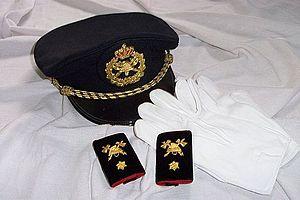
Un képi de sous-officier (bande mi dorée mi noire en dessous de l'insigne) et des insignes d'officier (Sous-Lieutenant) des sapeurs-pompiers belges.
Cet article donne la liste des grades des sapeurs-pompiers belges.
Les sapeurs-pompiers de Belgique, sont l'une des trois branches de la sécurité civile belge. Ils assurent les missions d'urgence en cas d'incendie, d'accident, de catastrophe etc., mais aussi les missions d'aide médicale urgente.
Un grade militaire indique, historiquement, le statut d’un militaire. Mais la hiérarchie par grades s'applique aussi de nos jours dans certains domaines civils comme dans la police ou chez les pompiers.